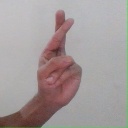
अक्षर: र